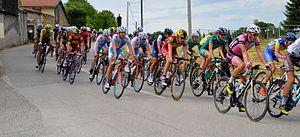
Grand Prix de Charvieu-Chavagneux 2016
Charvieu-Chavagneux est une commune française située dans le département de l'Isère, en région Auvergne-Rhône-Alpes.